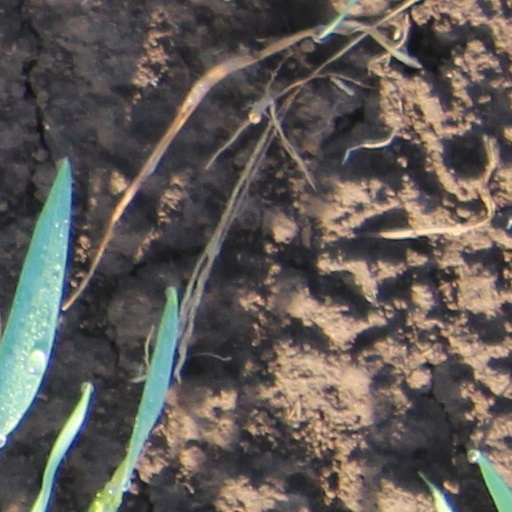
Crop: wheat